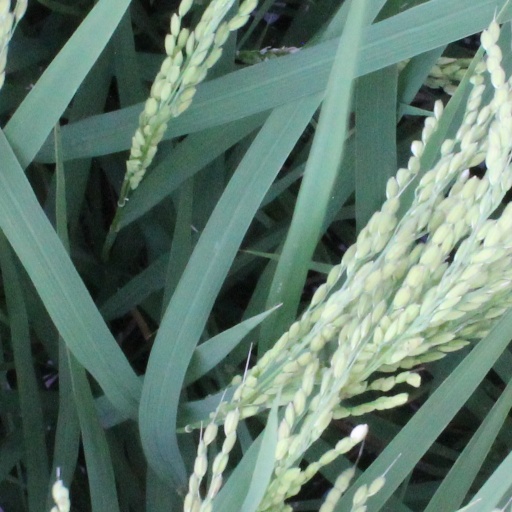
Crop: rice